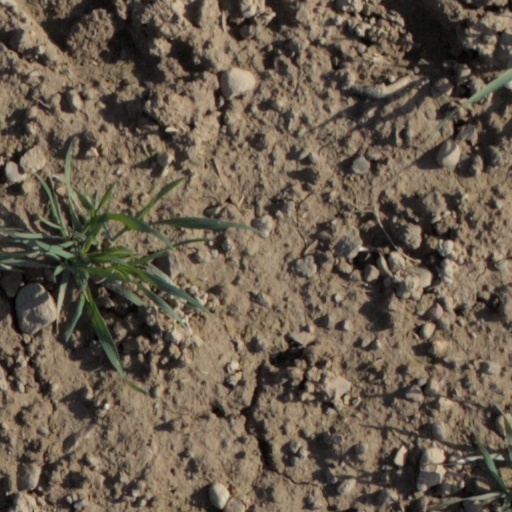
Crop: wheat